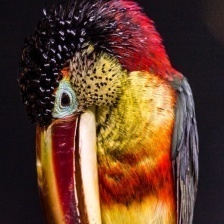
Species: CURL CRESTED ARACURI
Scientific name: PTEROGLOSSUS BEAUHARNAESII
ImageNet parent category: toucan